Mary Buckland

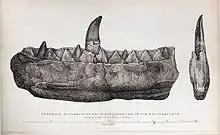
Anterior extremity of the right lower jaw of Megalosaurus drawn by Mary Buckland

Mary Buckland started her career as a teenager producing illustrations and providing specimens for George Cuvier, widely regarded as the founder of paleontology, as well as for the British geologist William Conybeare. She made models of fossils, and labelled fossils for the Oxford University Museum of Natural History, studied marine zoophytes and repaired broken fossils inline with her husband's instructions.